Lille

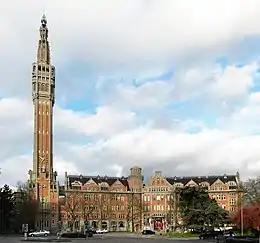
Lille's Art Deco Town Hall (1932)

Unsuccessful French attacks on the city were launched in 1641 and 1645. In 1667, Louis XIV of France (the Sun King) successfully laid siege to Lille, resulting in it becoming French in 1668 under the Treaty of Aix-la-Chapelle, provoking discontent among the citizens of the prosperous city. A number of important public works undertaken between 1667 and 1670, such as the Citadel (erected by Vauban), or the creation of the quartiers of Saint-André and la Madeleine, enabled the French king to gradually gain the confidence of his new subjects in Lille, some of whom continued to feel Flemish, but they had always spoken the Romance Picard language.